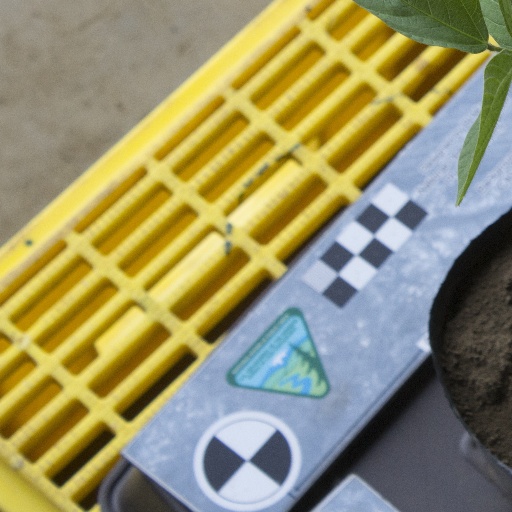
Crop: soybean